Ship Street, Hong Kong

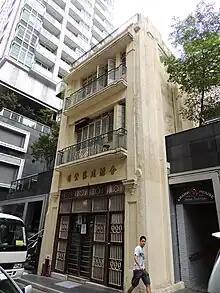
A cafe operated in an old Chinese building at No. 18 Ship Street. This building is a "Tong-lau" and a Grade II historic building.

Ship Street is a street in Wan Chai, Hong Kong. It starts from Johnston Road, crosses Queen's Road East and goes uphill southward and reaches Kennedy Road. Part of the street is ladders and much of the century-old buildings are abandoned. Locals often refer to these buildings as the "Ghost House".